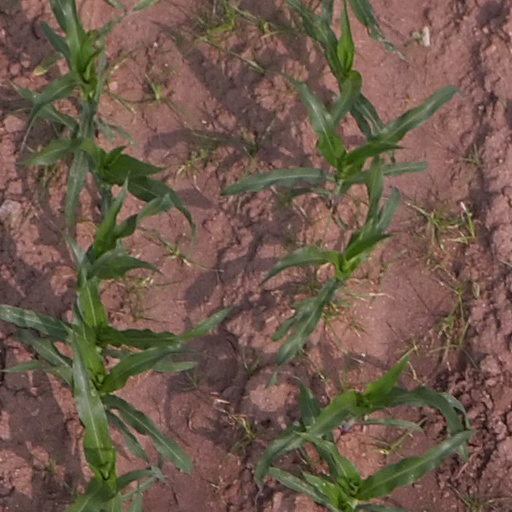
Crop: maize; corn